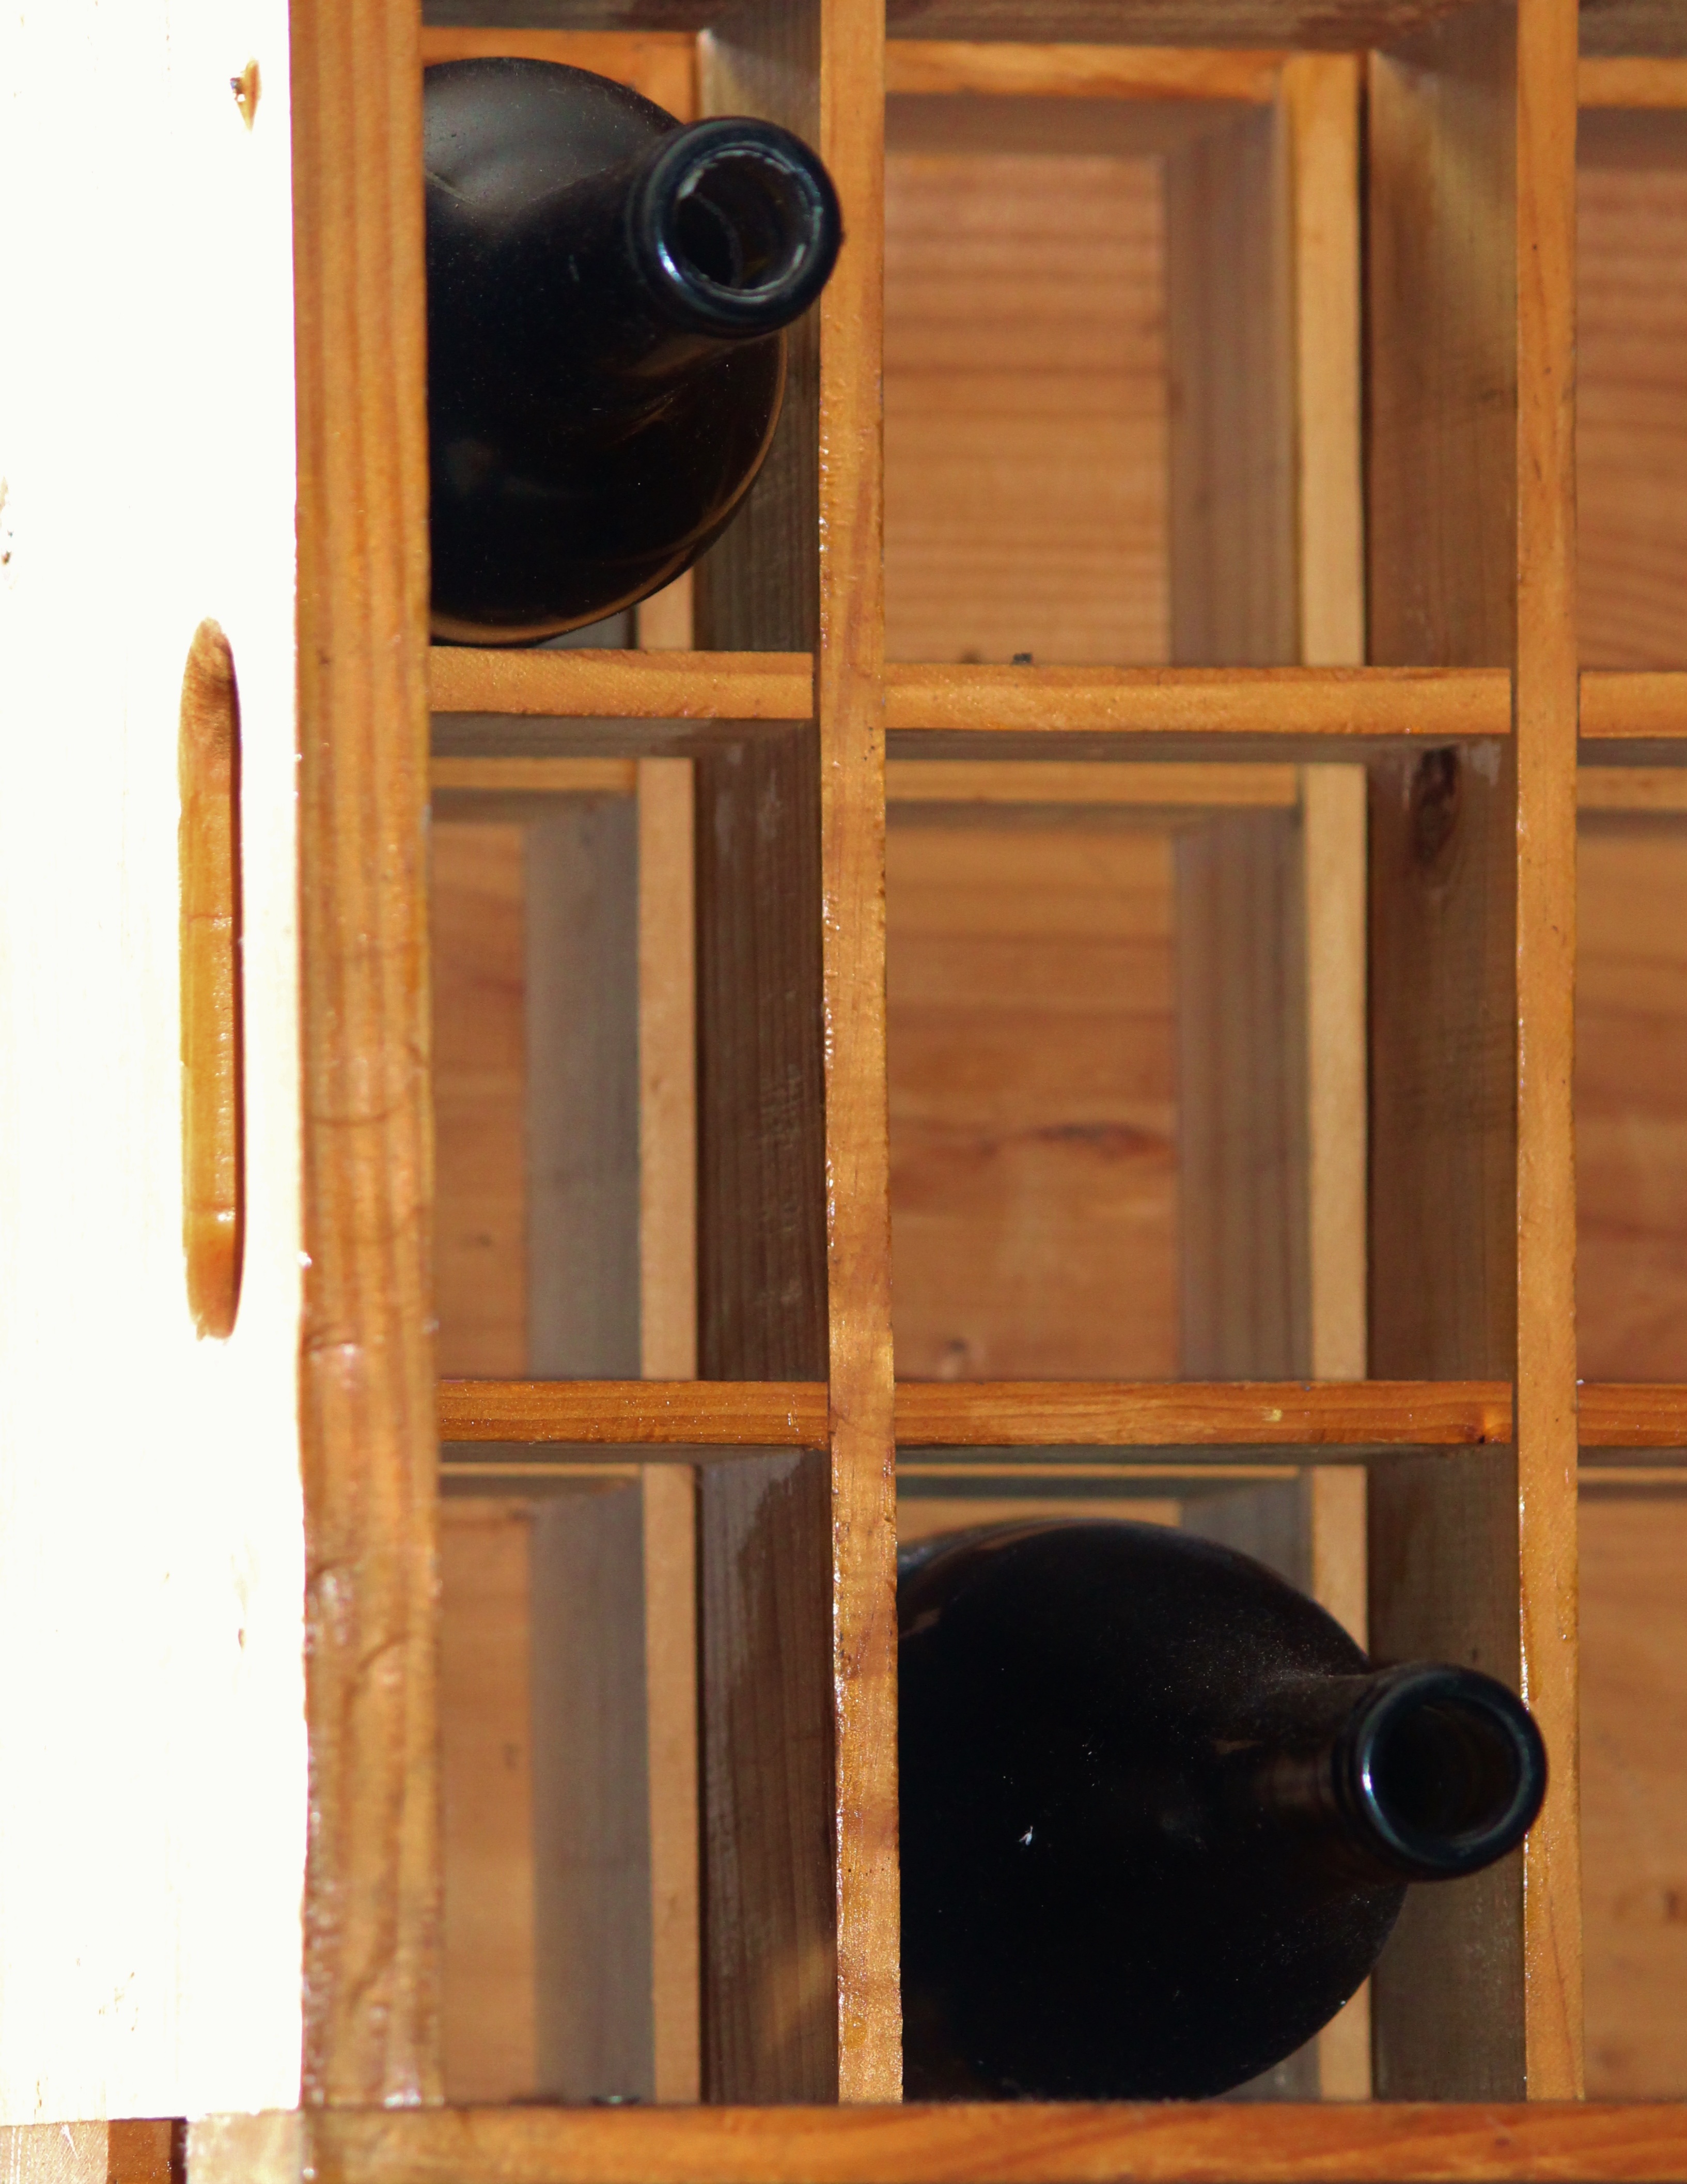
wood, wine, shelf, furniture, room, wine bottle, storage, glass bottle, bookcase, bottles, wooden box, shelving, gastronomy, cupboard, wine rack, man made object, cabinetry